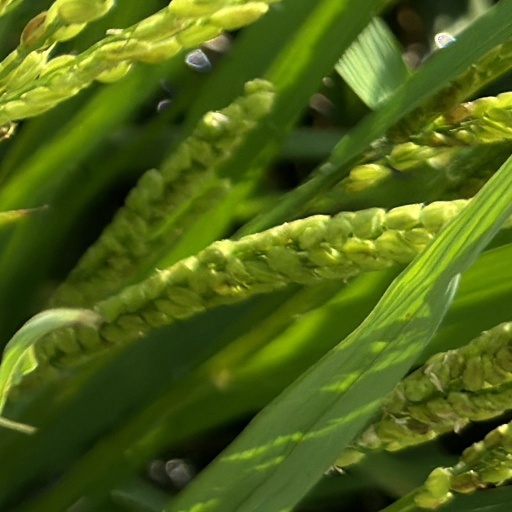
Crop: rice